Potters Bar railway station

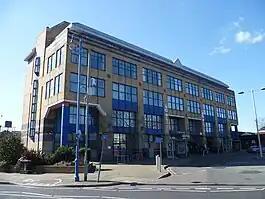
The main entrance of the station

Potters Bar railway station serves the town of Potters Bar in Hertfordshire, England. It is located on the Great Northern route, north of London King's Cross on the East Coast Main Line. The station is managed and served by Great Northern, with Thameslink services also calling in the peak hours.